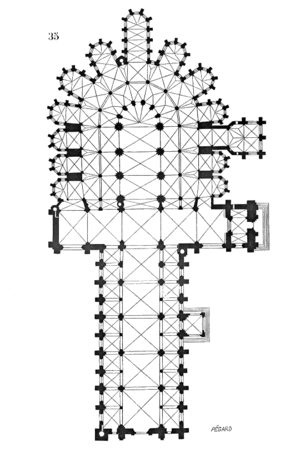
...la nef romane de la cathédrale du Mans fut remaniée
Le déambulatoire est une galerie autour du rond-point qui double le chœur et l'abside d'une église. C’est un collatéral tournant, dit encore bas-côté pourtournant, bas-côté de pourtour, pourtour du chœur et qui peut être entouré d'un nombre variable de chapelles absidiales. Il peut exister plusieurs déambulatoires : comme les collatéraux qu’ils prolongent, on les nomme à partir de l’intérieur.
La cathédrale Saint-Julien est un édifice religieux situé dans la ville du Mans, dans la Sarthe. Elle est le symbole du diocèse et de l'évêché du Mans où siège l’évêque de la ville. Elle est l’un des plus grands édifices de l’époque gothique-romane de France et un cas unique dans l’Ouest. Elle est un témoignage médiéval du style architectural du gothique angevin.